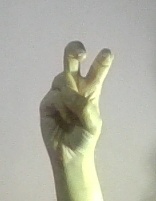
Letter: toot